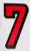
Number: 7